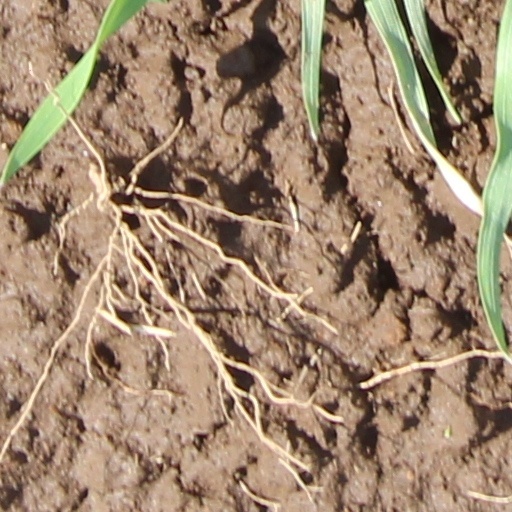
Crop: wheat